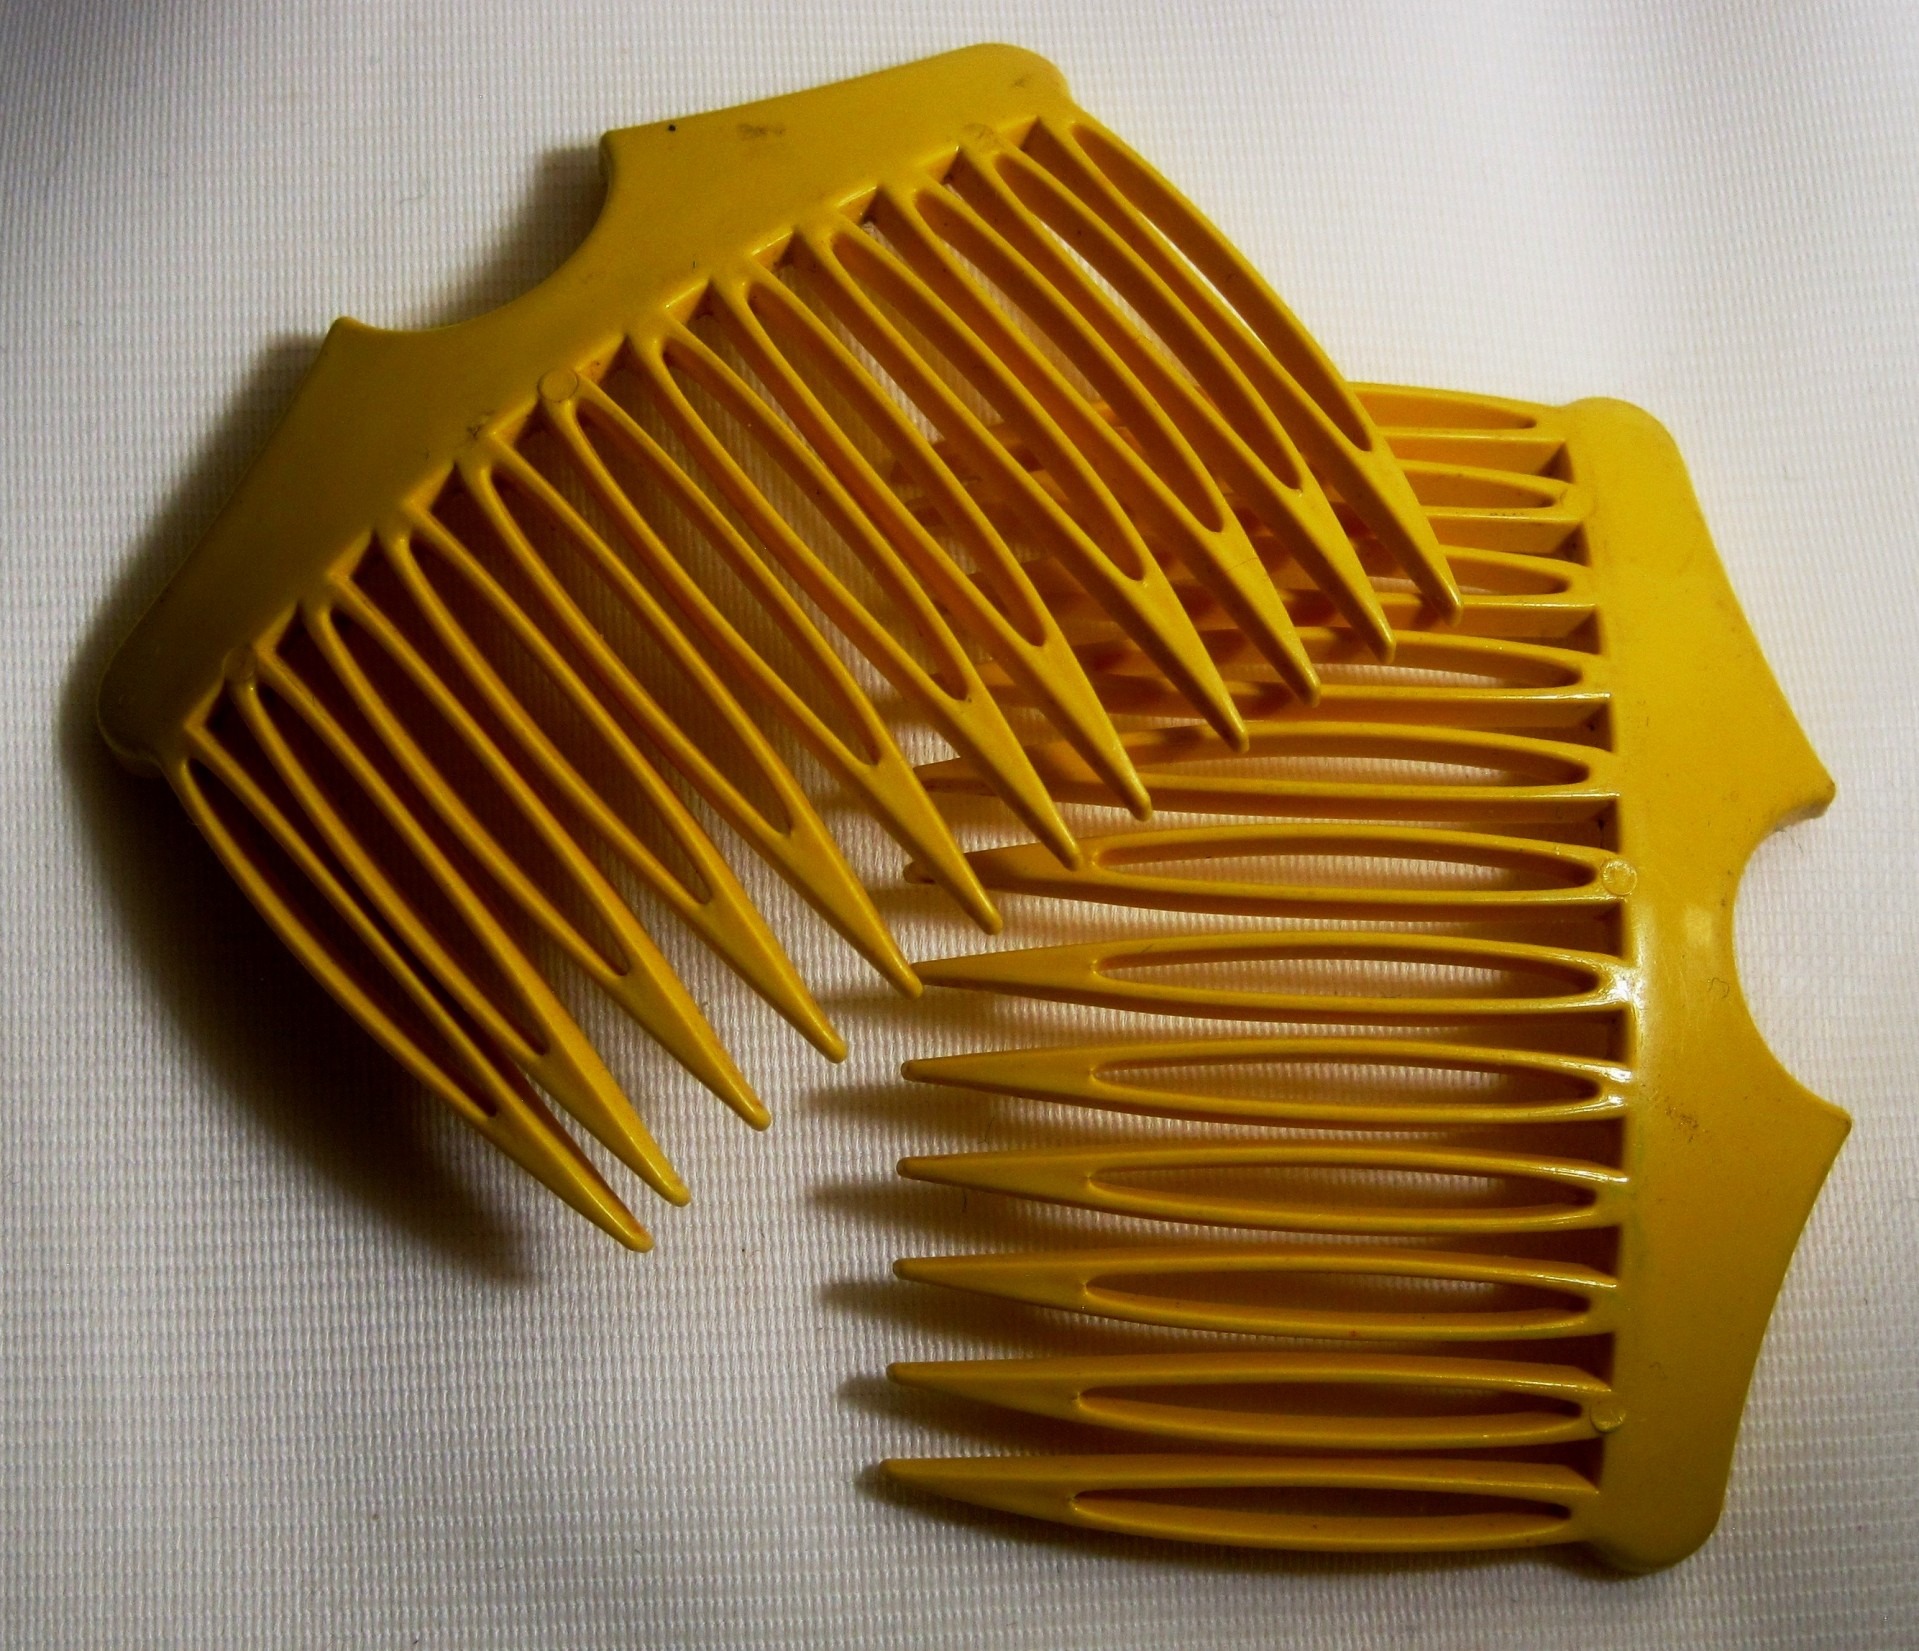
hair, plastic, care, fashion, yellow, hairstyle, product, brass, salon, combs, accessory, comb, fashion accessory, hair accessory